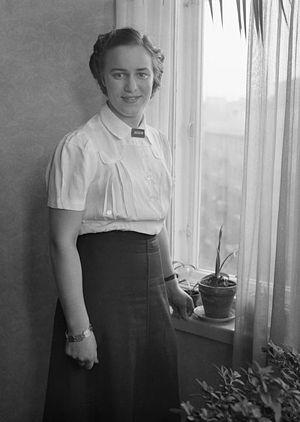
Verné Lesche, née le 11 octobre 1917 à Helsinki et décédée le 21 avril 2002, est une patineuse de vitesse finlandaise.